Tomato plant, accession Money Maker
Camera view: tilt-top (135 deg); turntable rotation: 150 degrees
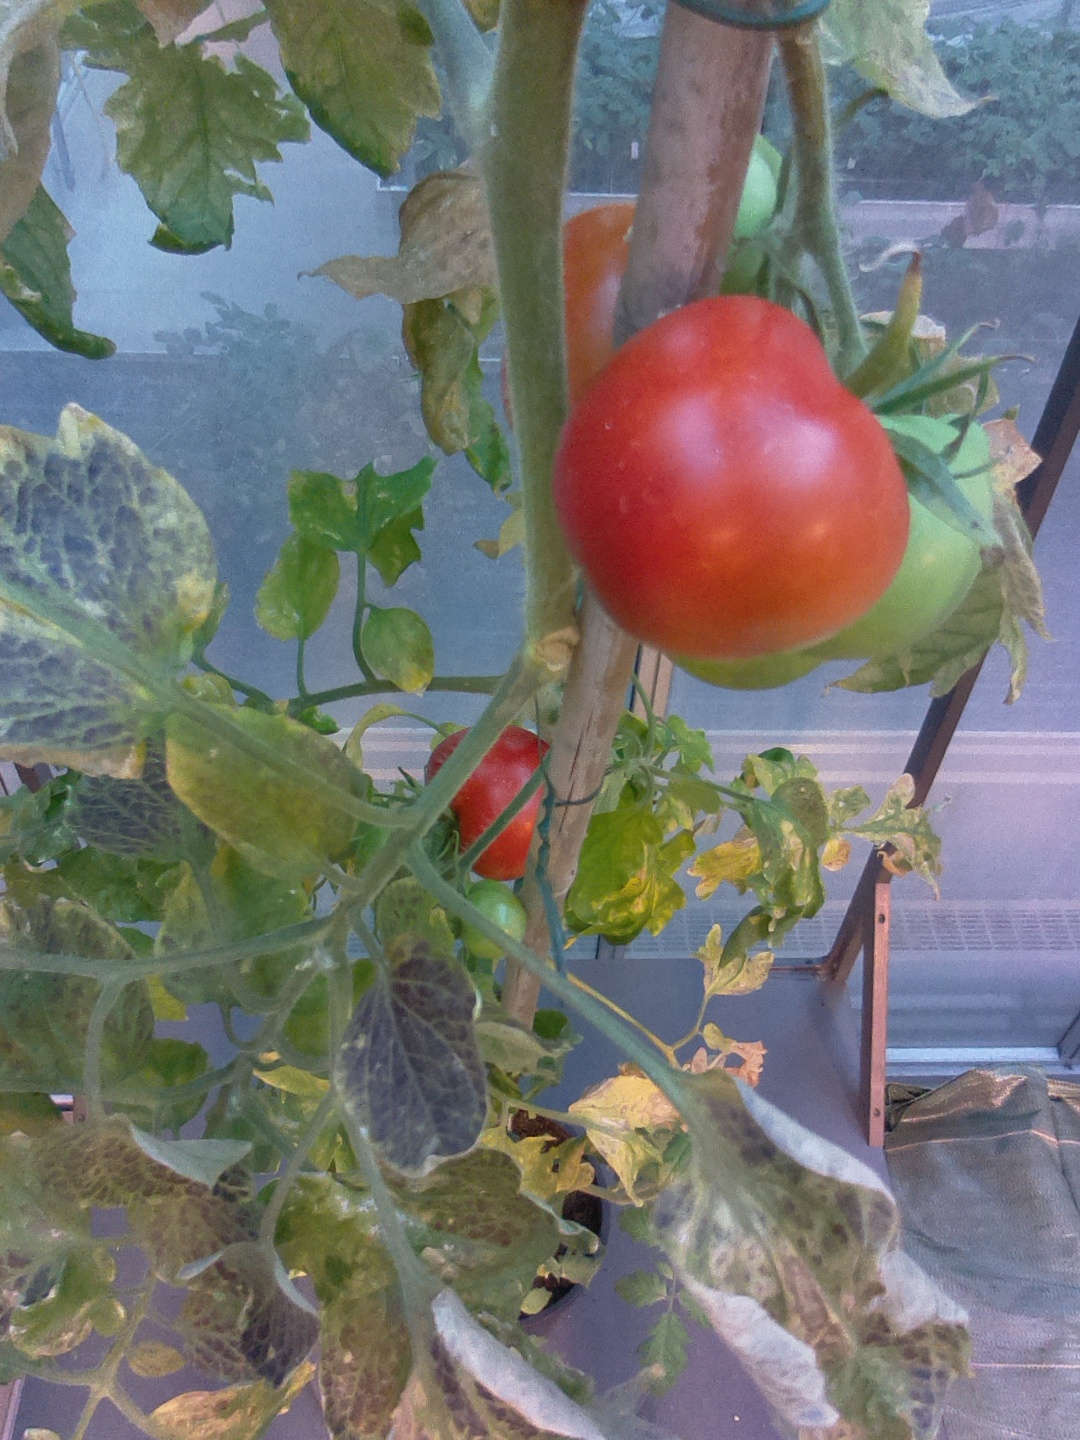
BBCH growth stage 83: 30%-40% of fruits show typical fully ripe color